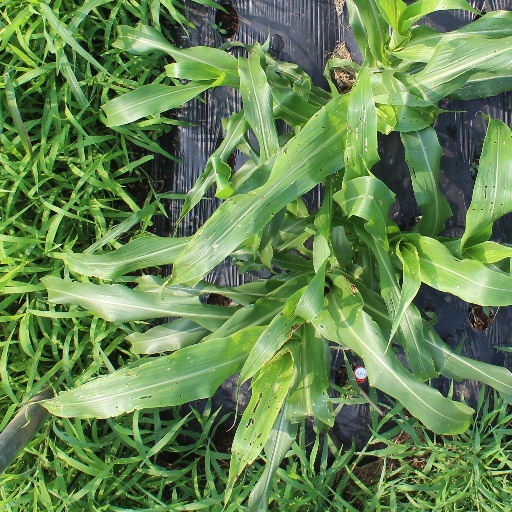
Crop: sorghum